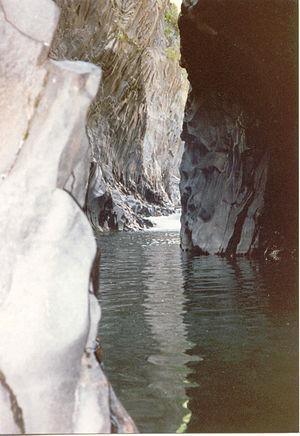
Les gorges de l'Alcantara Italiano: La Gola dell'Alcantara
L'Alcantara est un fleuve côtier du nord de la Sicile orientale, né sur les contreforts septentrionaux de l'Etna et connu pour ses impressionnantes gorges creusées dans la lave.
La liste suivante contient des rivières situées au moins partiellement en Italie et est destinée à représenter l'organisation des ressources en eau du réseau.